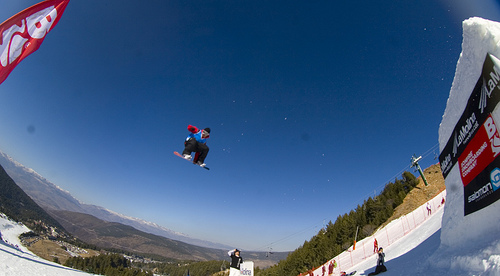
user: Given an image and a question. Answer the question in a short answer. Question: How far into the air do you think this snowboarder is? Short Answer:
assistant: 30 feet